Joe DeRenzo

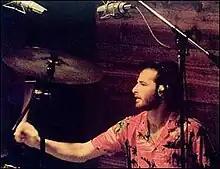
Joe DeRenzo, 1983

1981, DeRenzo meets jazz pianist Tom Zink on a Saddleback Big Band gig at Mission Viejo Mall. This leads to forming a band with bass player Bill Bieschke and Canadian jazz guitarist Brian Hughes who Bill meets at GIT in Hollywood. The band known as The Brian Hughes Group performs at LA jazz clubs including Two Dollar Bills and others in the Southern California area including The Wind and Sea in Dana Point. Summer of 1982, DeRenzo, Tom Zink and Bill Bieschke travel to Edmonton, Alberta, to perform at Walden's and other clubs in Edmonton and in Banff, Alberta.